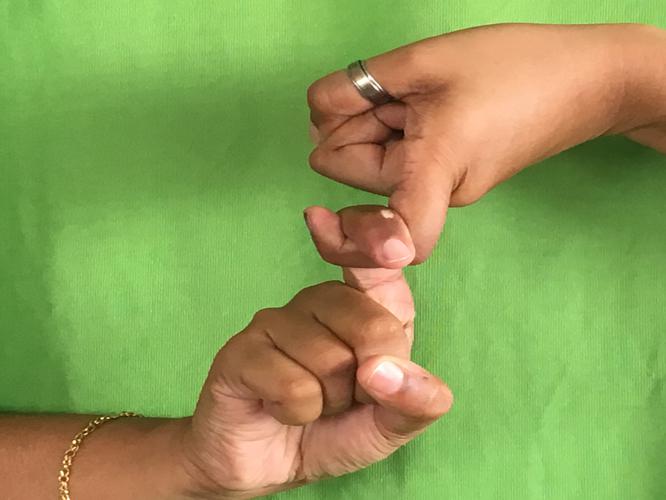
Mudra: Pasha
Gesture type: double_hand